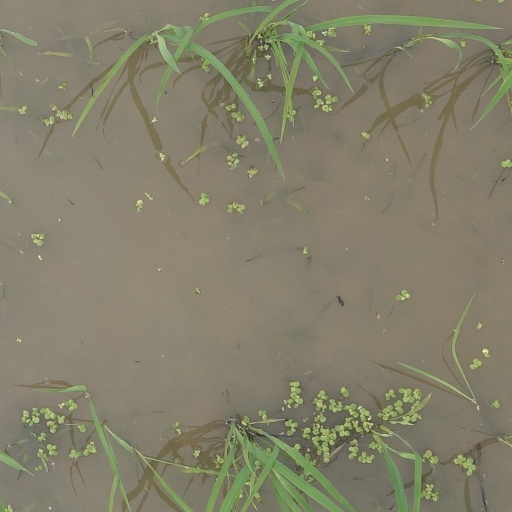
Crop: rice